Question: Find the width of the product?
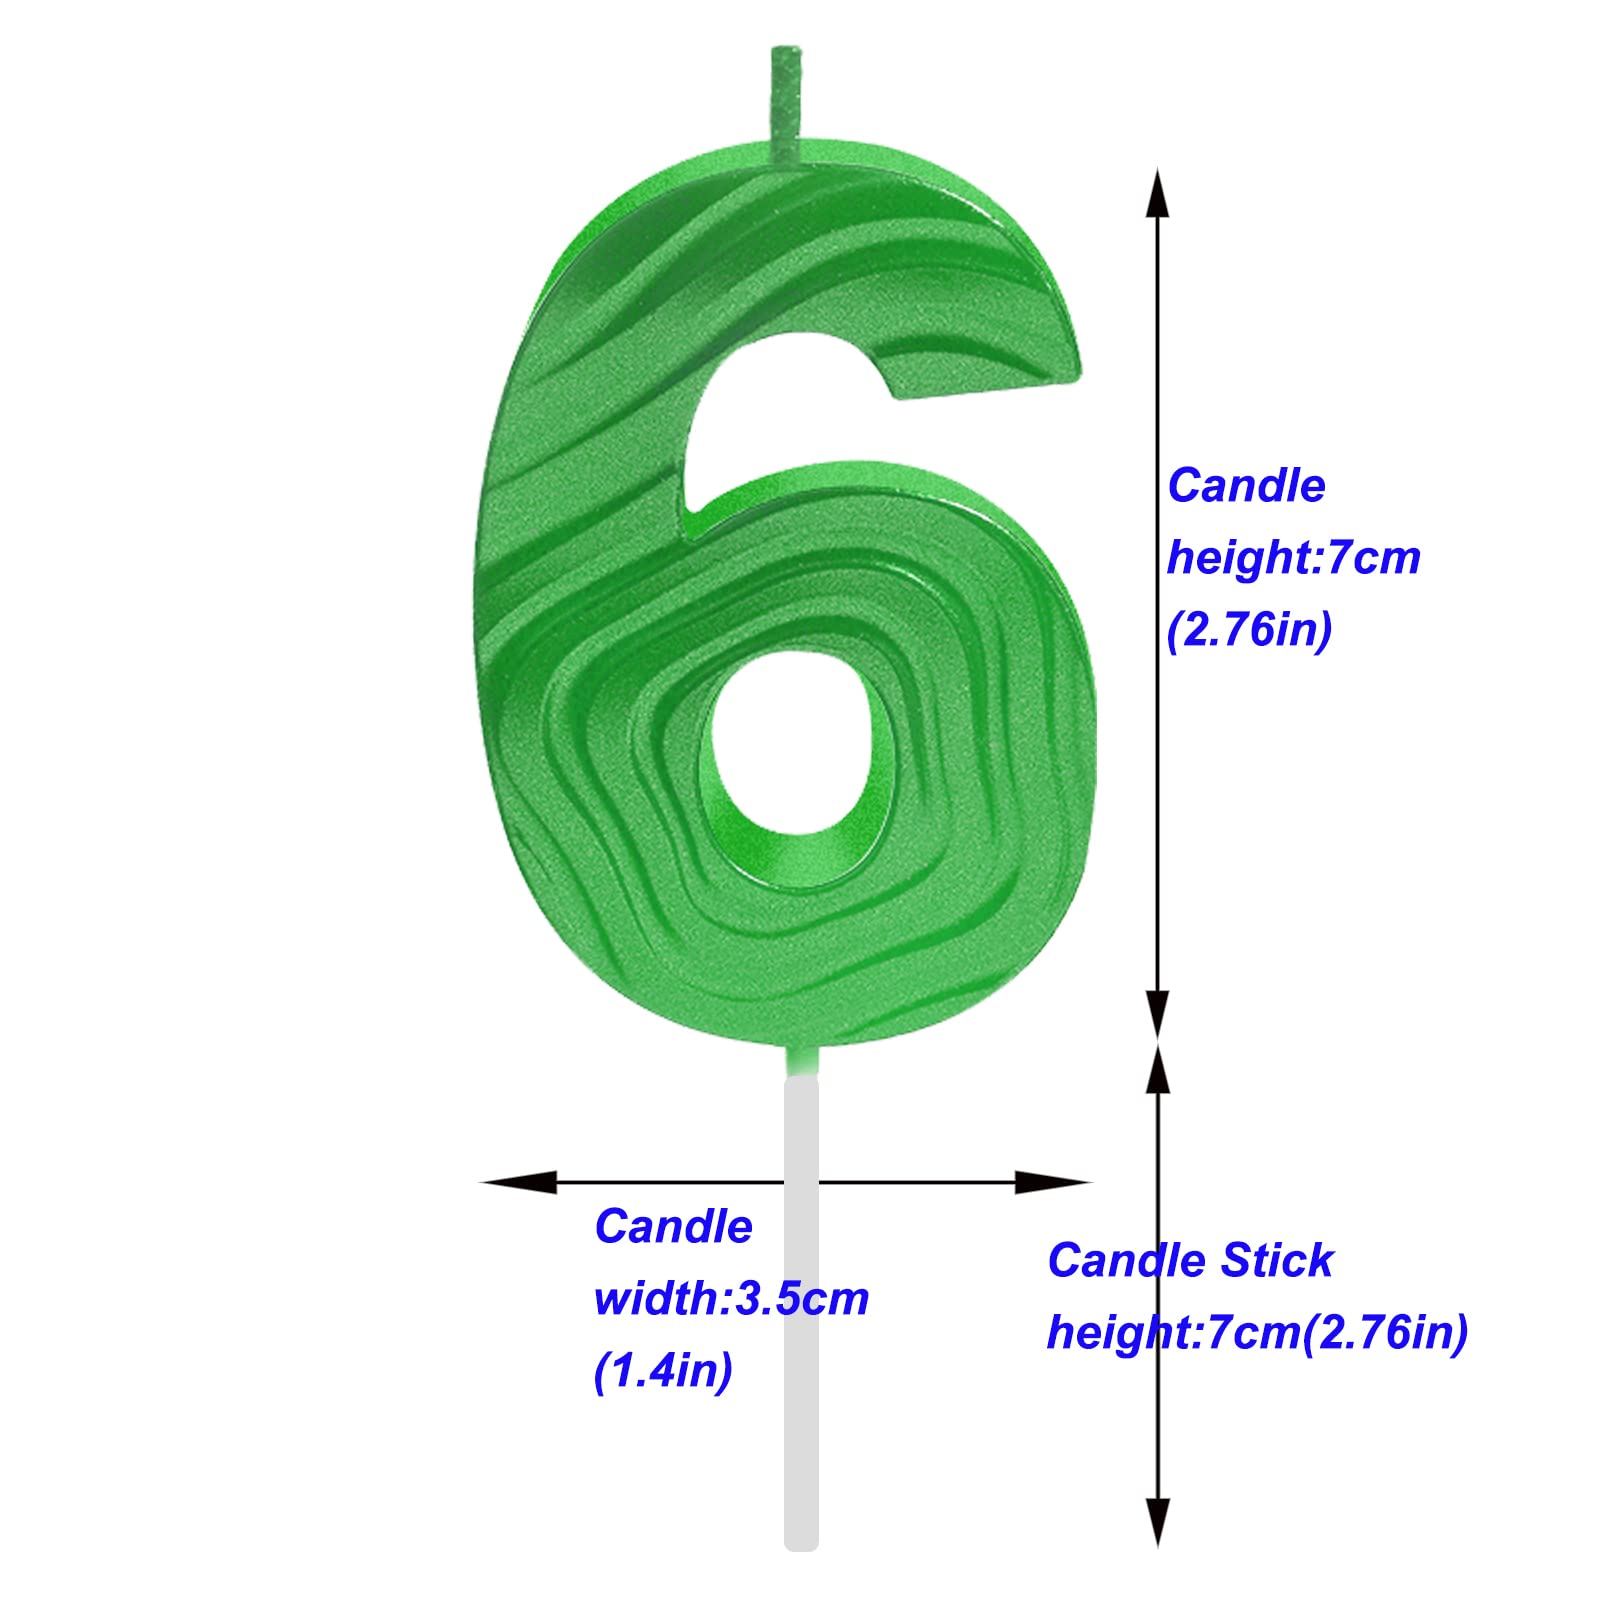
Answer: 3.5 centimetre